First Option

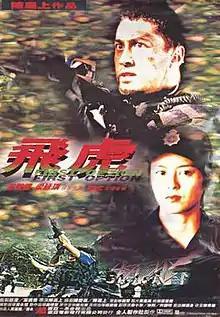
Film poster

First Option is a 1996 Hong Kong action war film directed by Gordon Chan, who also wrote with Chan Hing-ka. The film stars Michael Wong and Gigi Leung. The film was released theatrically in Hong Kong on 14 September 1996. It was entered into the 20th Moscow International Film Festival.